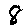
Label: 8